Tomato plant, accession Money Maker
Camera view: bottom (45 deg); turntable rotation: 270 degrees
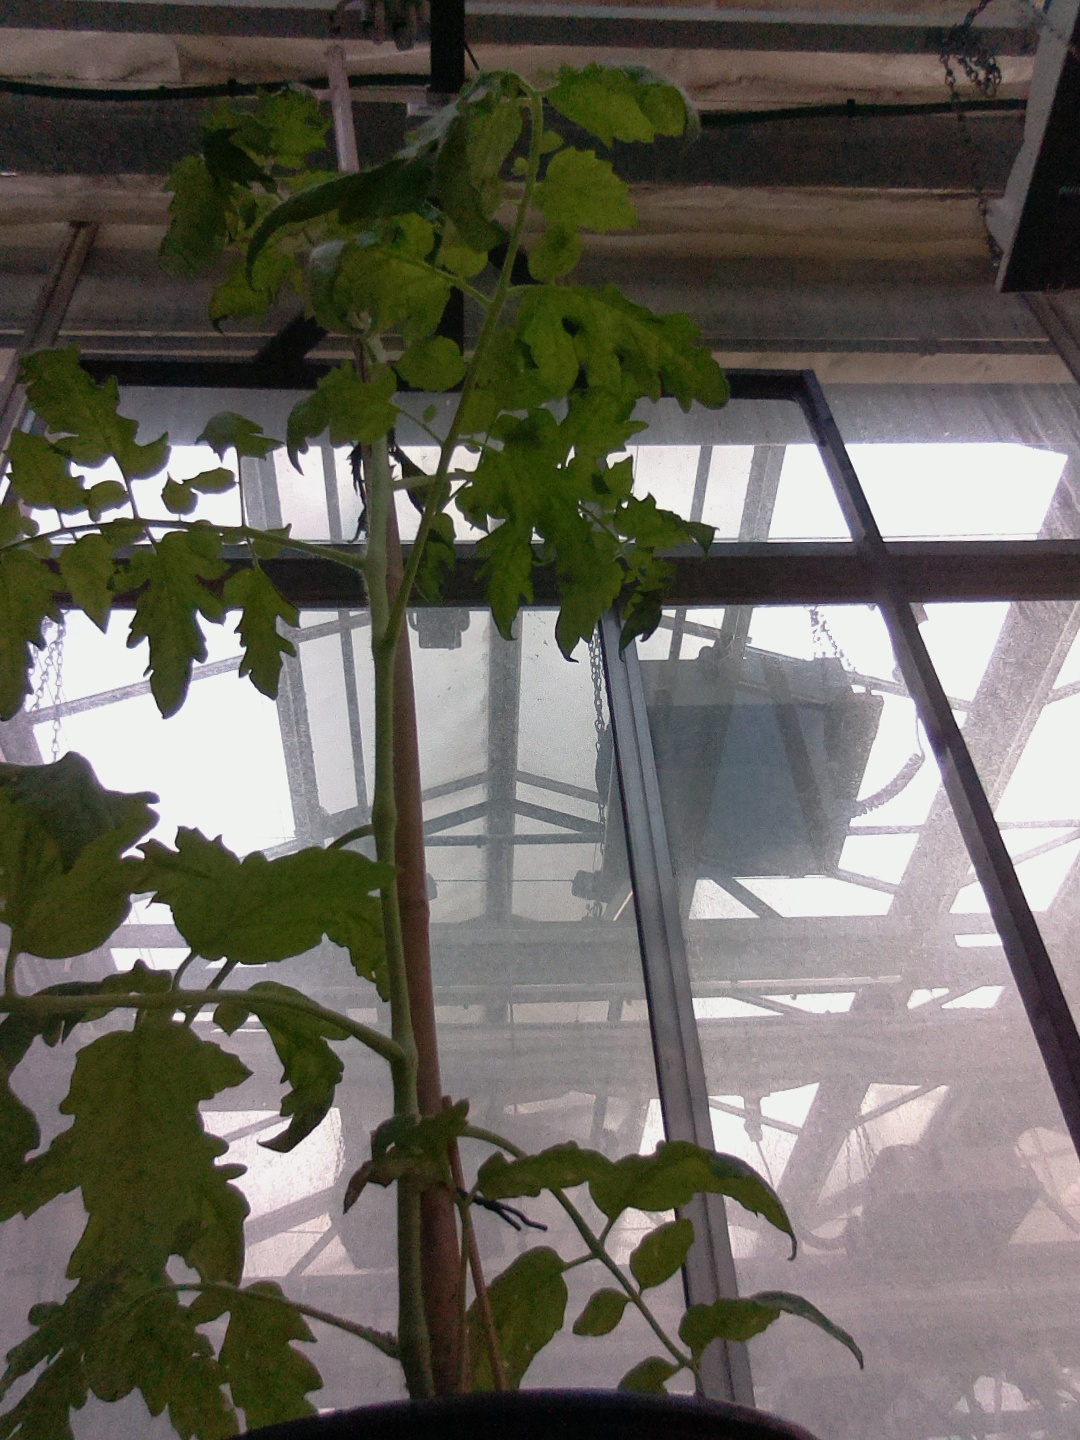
BBCH growth stage 15: 10 of true leaves visible